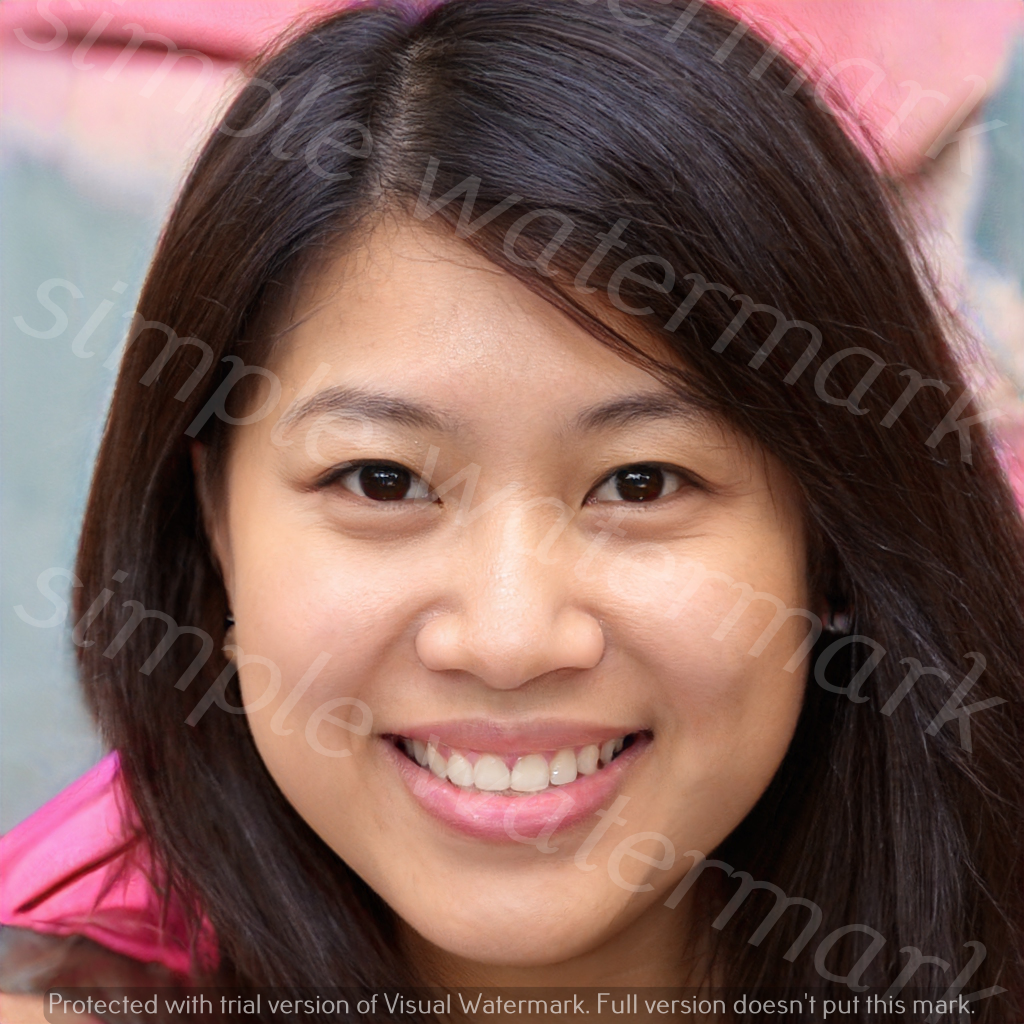
Label: Watermark